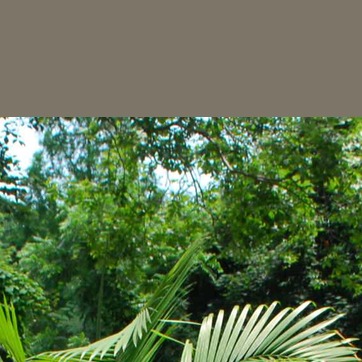
Material: sky